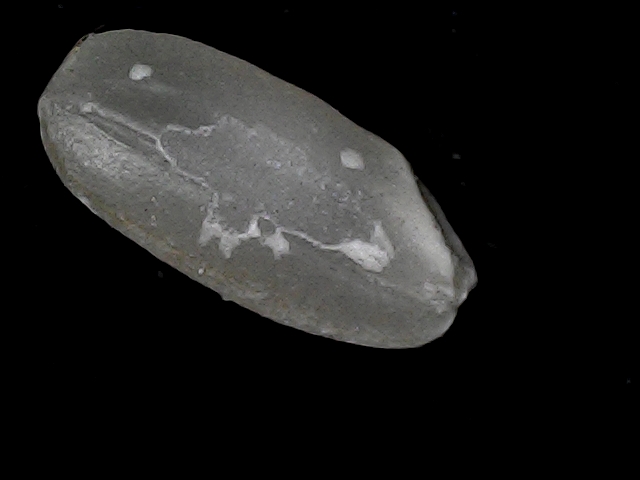
Rice variety: BD52